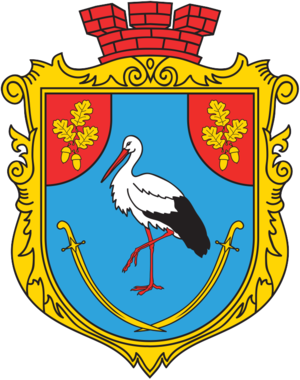
Lykhivka ou Likhovka est une commune urbaine de l'oblast de Dnipropetrovsk, en Ukraine. Sa population s'élevait à 2 076 habitants en 2013.